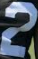
Number: 2